Prince Eugene of Savoy

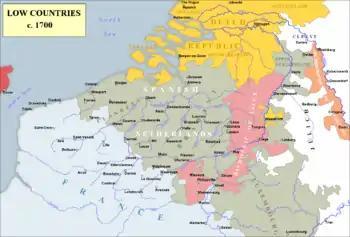
Following his victory in northern Italy, Eugene fought primarily in the Low Countries during the War of the Spanish Succession.

Events elsewhere now had major consequences for the war in Italy. With Villeroi's crushing defeat by Marlborough at the Battle of Ramillies on 23 May, Louis XIV recalled Vendôme north to take command of French forces in Flanders. It was a transfer that Saint-Simon considered something of a deliverance for the French commander who was "now beginning to feel the unlikelihood of success (in Italy) ... for Prince Eugene, with the reinforcements that had joined him after the Battle of Calcinato, had entirely changed the outlook in that theatre of the war." The Duke of Orléans, under the direction of Marsin, replaced Vendôme, but indecision and disorder in the French camp led to their undoing. After uniting his forces with Victor Amadeus at Villastellone in early September, Eugene attacked, overwhelmed, and decisively defeated the French forces besieging Turin on 7 September. Eugene's success broke the French hold on northern Italy, and the whole Po valley fell under Allied control. Eugene had gained a victory as signal as his colleague had at Ramillies—"It is impossible for me to express the joy it has given me;" wrote Marlborough, "for I not only esteem but I really love the prince. This glorious action must bring France so low, that if our friends could but be persuaded to carry on the war with vigour one year longer, we cannot fail, with the blessing of God, to have such a peace as will give us quiet for all our days."